Crowned eagle

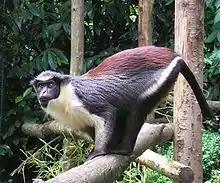
A Diana monkey ("Cercopithecus diana"), a typical and located favored monkey in the crowned eagle's diet

Typical of most raptors that breed in Africa, the crowned eagle is non-migratory and is largely sedentary. This species usually inhabits a fixed territory throughout the year during its adult life. There is evidence that the birds move about to some degree when circumstances require it, for example when they need to change mates in isolated breeding areas. The greatest movement of any notable distance is usually associated with juvenile birds, which wander relatively widely before maturation. Forty-four birds of various ages that were ringed in southern Africa and recovered were all found near the ringing localities. Small movements by crowned eagles has resulted in them being sighted in improbable habitats, such as on an open savanna hill in Kenya, an open river bed in Lewa Wildlife Conservancy and even a golf course in Nairobi.